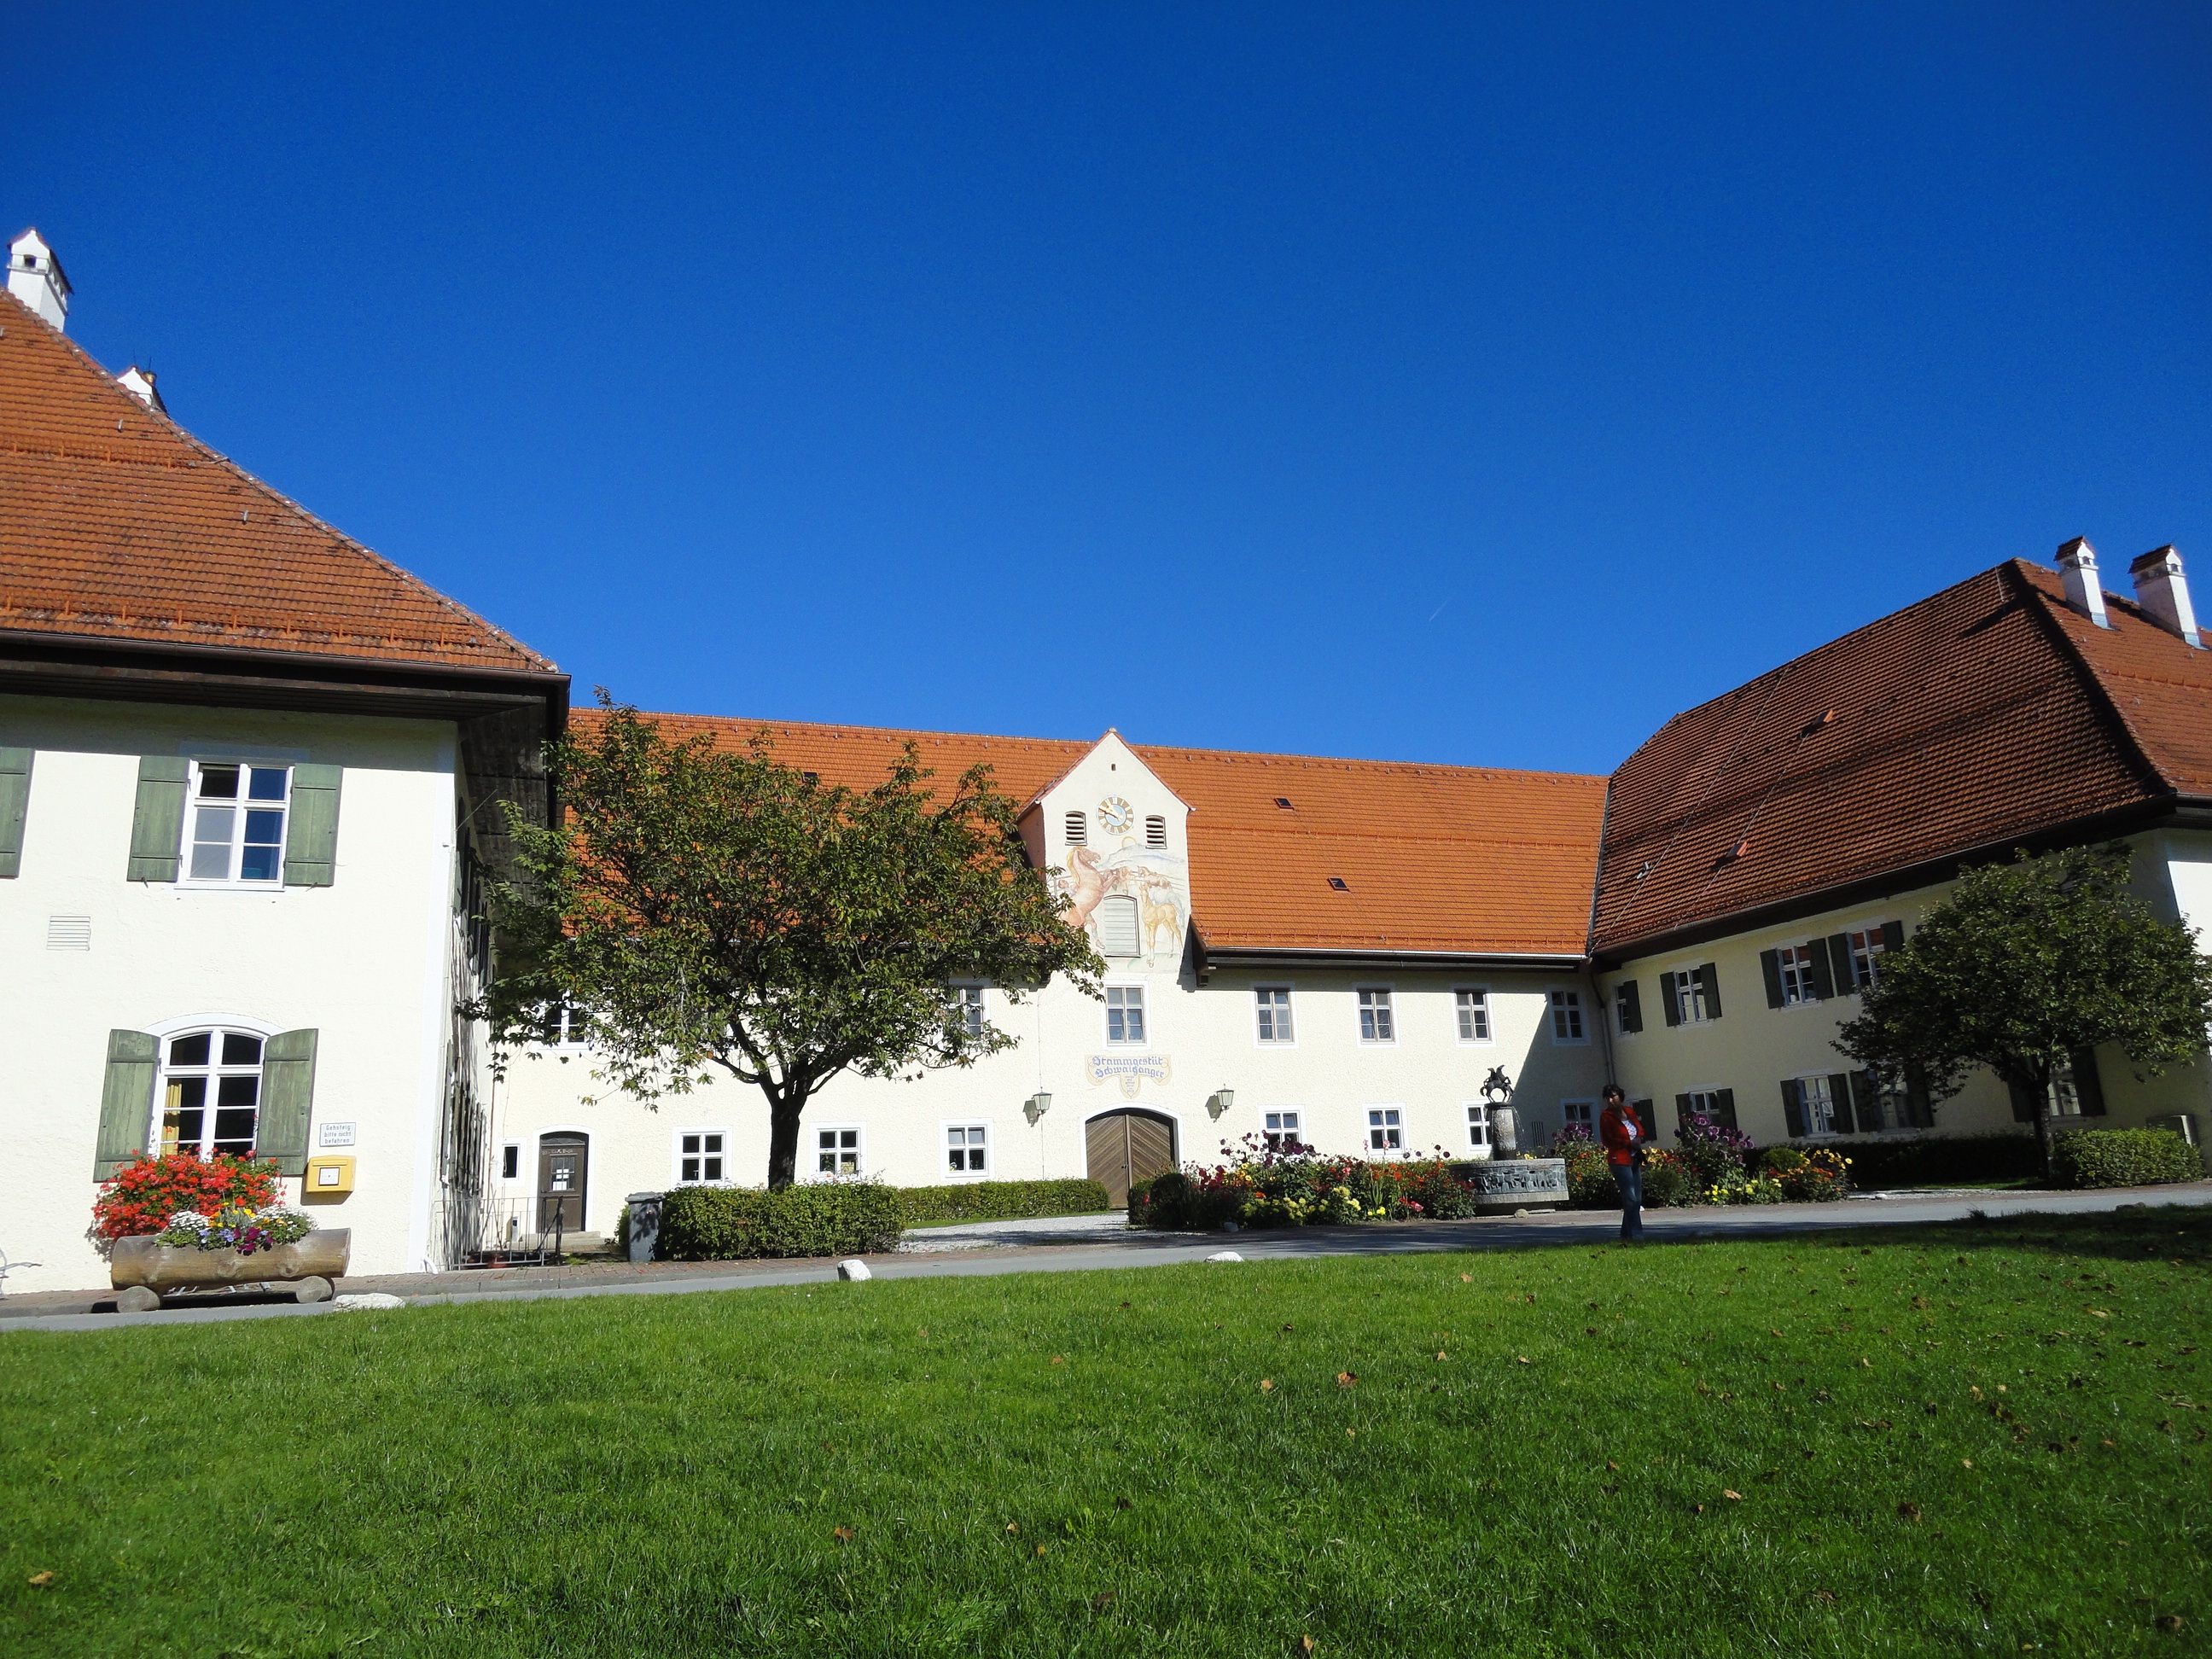
villa, house, town, building, home, facade, property, bavaria, estate, hacienda, neighbourhood, residential area, ohlstadt, horse stud, gest t state